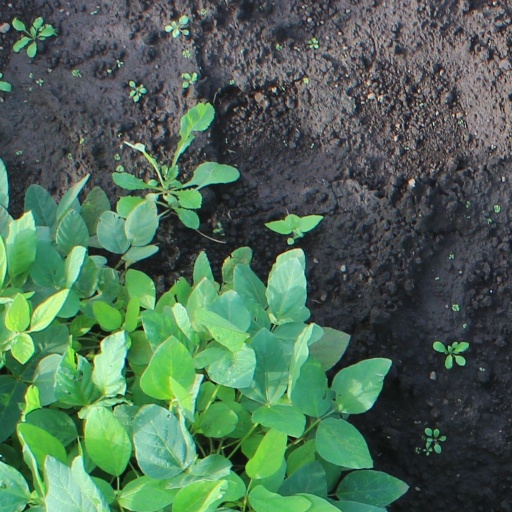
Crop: soybean